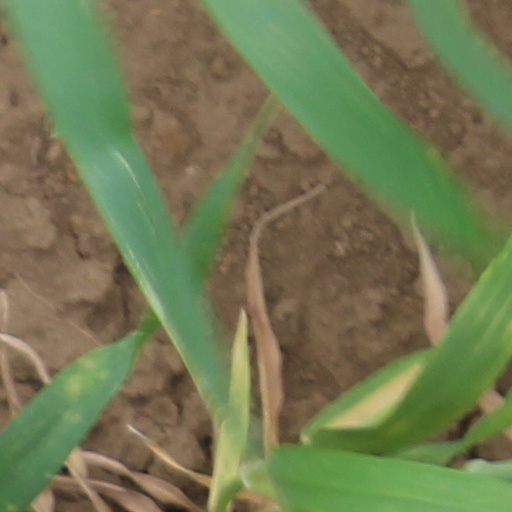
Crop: wheat